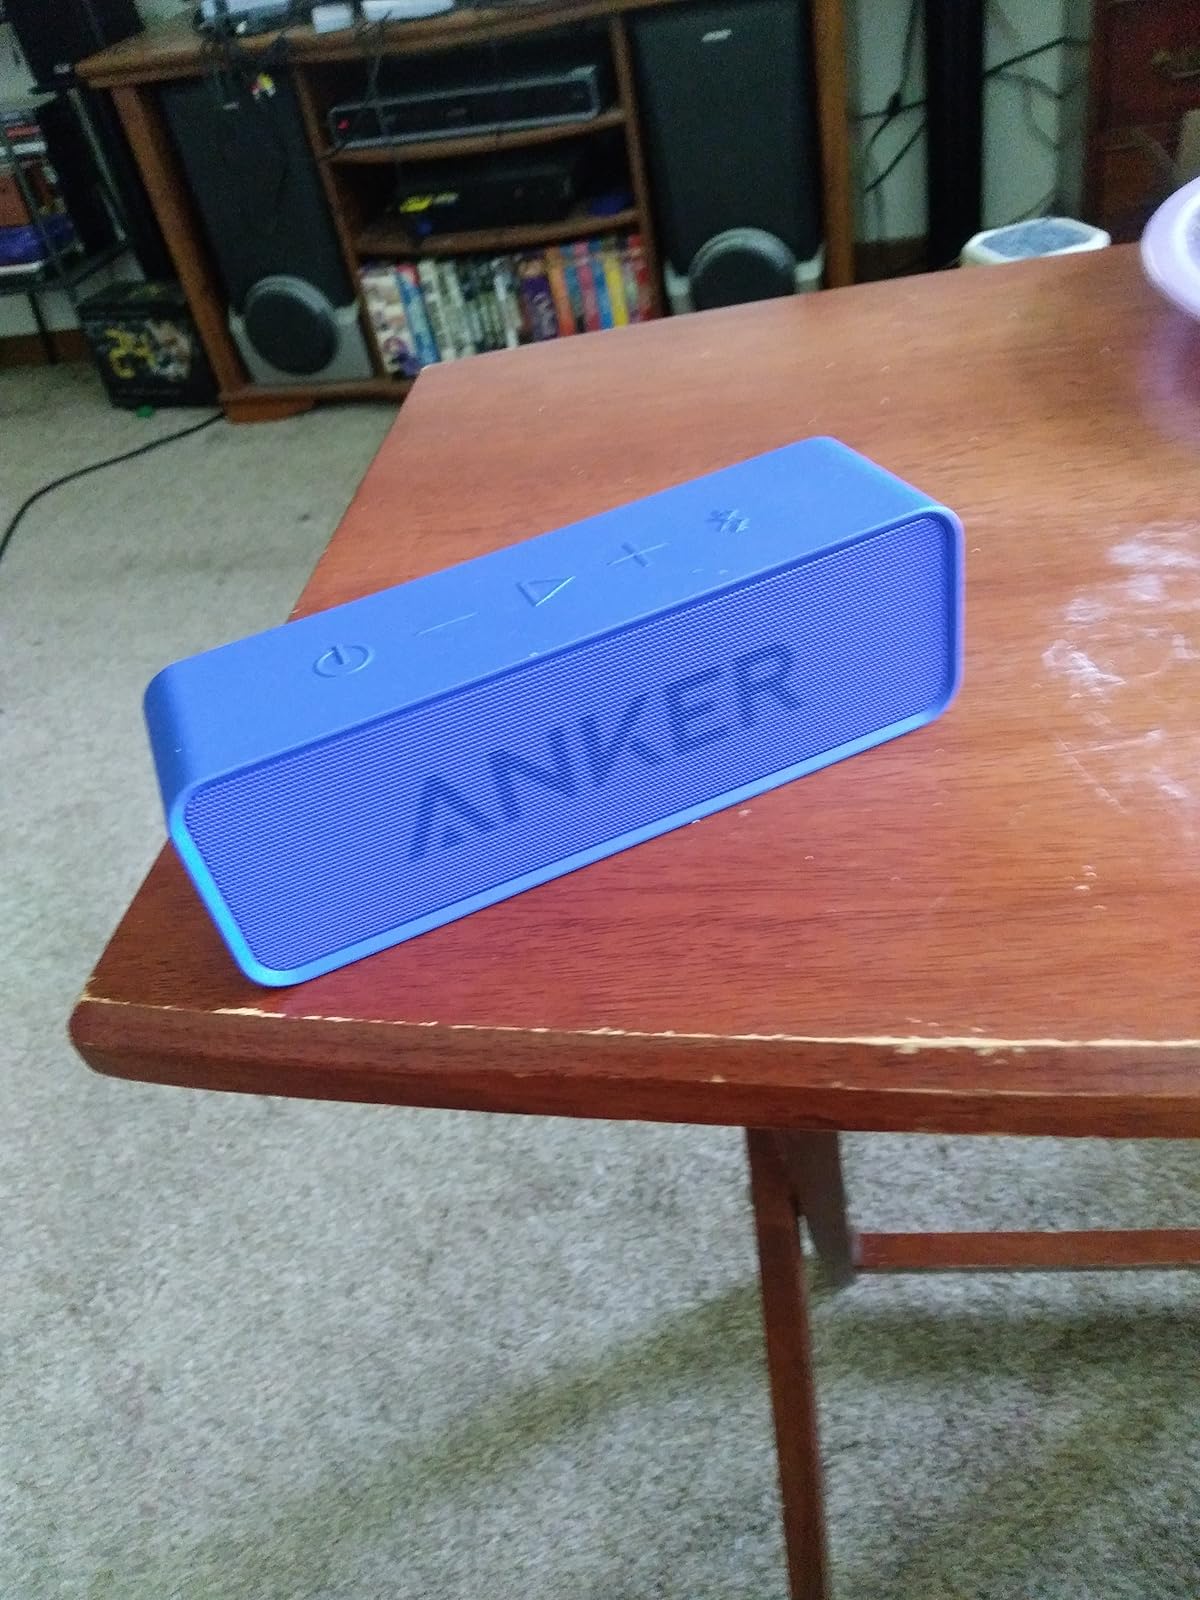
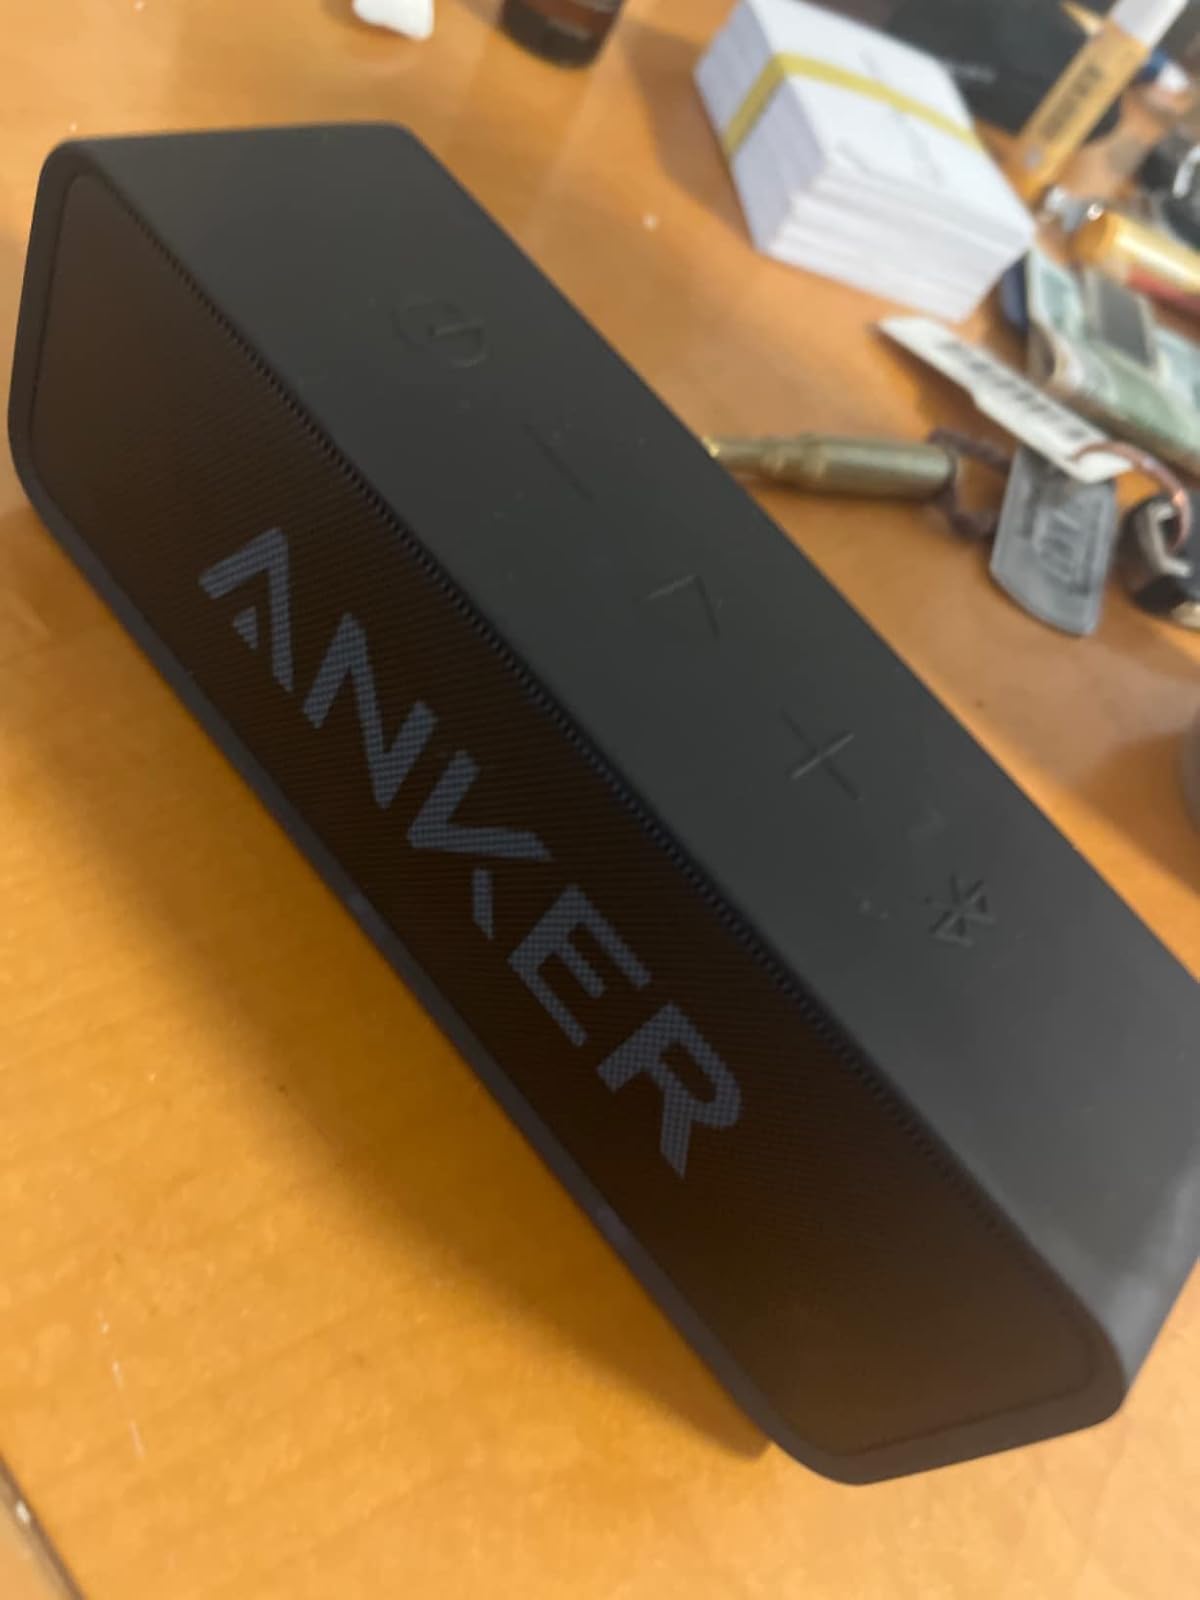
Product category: speaker
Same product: no